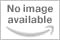
Amazon Brand - Arabella Women's Plus Size 3/4 Sleeve Tunic Nightgown
Category: AMAZON FASHION
An Amazon brand - Wind down the day in this relaxed-fit V-neck tunic featuring three-quarter sleeves, front hand pockets, and a curved hem Celebrate your curves with expertly designed bras, smoothing shapewear, and comfortable sleepwear from Arabella. From sunrise to sundown, indulge in effortlessly beautiful intimates, including chemise nightgowns, beautiful robes, and soft jersey pajamas. Inspire your wardrobe with supportive and versatile pieces in a range of sizes and styles including plus-size options.
Features: 63% Polyester, 33% Rayon, 4% Spandex | Imported | Machine Wash | Wind down the day in this relaxed-fit V-neck tunic featuring three-quarter sleeves, front hand pockets, and a curved hem | Model is 5'11" and wearing a size 1X Plus